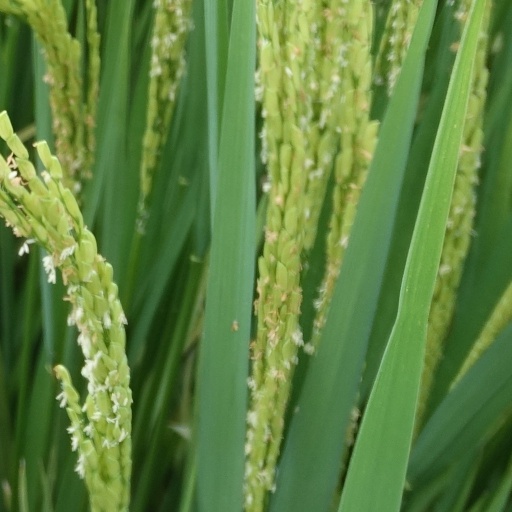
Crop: rice